Cheerleader Melissa

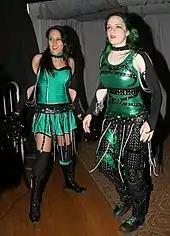
Melissa and MsChif had a lengthy rivalry and then formed a tag team

After the success of ChickFight, Dave Prazak and Allison Danger set up Shimmer Women Athletes, a promotion with ties to Prazak's Ring of Honor intending to raise the credibility of women's wrestling on an international scale. Her first match with the promotion was on November 6, 2005, for "Volume 1" in a losing effort to MsChif, starting a wild feud between the two. The loss saw Anderson demand a special attraction rematch—the match would be Shimmer's first hardcore match, fought under Falls Count Anywhere rules and helped Anderson gain the victory after nearly thirty minutes of wrestling on February 12, 2006, at "Volume 4". MsChif took her revenge at "Volume 5" by distracting Anderson during a match with Allison Danger, causing her to lose the match. Naturally the rivalry was not abated and their next match, main eventing "Volume 6" on May 21, was declared a Last Woman Standing match with MsChif eventually coming out on top. Further interferences took an interesting turn at "Volume 7" when Anderson came out during MsChif's match against Rain. However, before she could interfere, Rain's partner Lacey pushed her to the ground while trying to distract the referee in order to allow Rain to use an illegal weapon; an incensed Anderson fought back against Lacey in time for the referee to see the foreign object in the ring and declare MsChif the winner via disqualification. After Anderson had won her main event match, Lacey and Rain (The Minnesota Home Wrecking Crew), ambushed her with a beat down until MsChif ran out, saving her nemesis before leaving her to celebrate the victory. The Minnesota Home Wrecking Crew had threatened Anderson for involving herself in their plans against MsChif and similarly threatened MsChif for being in the way of ambushing Melissa and, after declaring themselves the best tag team in the world, demanded a match with the two for "Volume 8" which became the penultimate bout of the evening. The Home Wrecking Crew's experience won out over MsChif and Anderson when a double team maneuver led to MsChif being pinned; after the match Anderson and MsChif shook hands as a sign of respect. The two soon showed they could work as a team though when they beat veterans The Experience (Lexie Fyfe and Malia Hosaka), with MsChif pinning Hosaka.